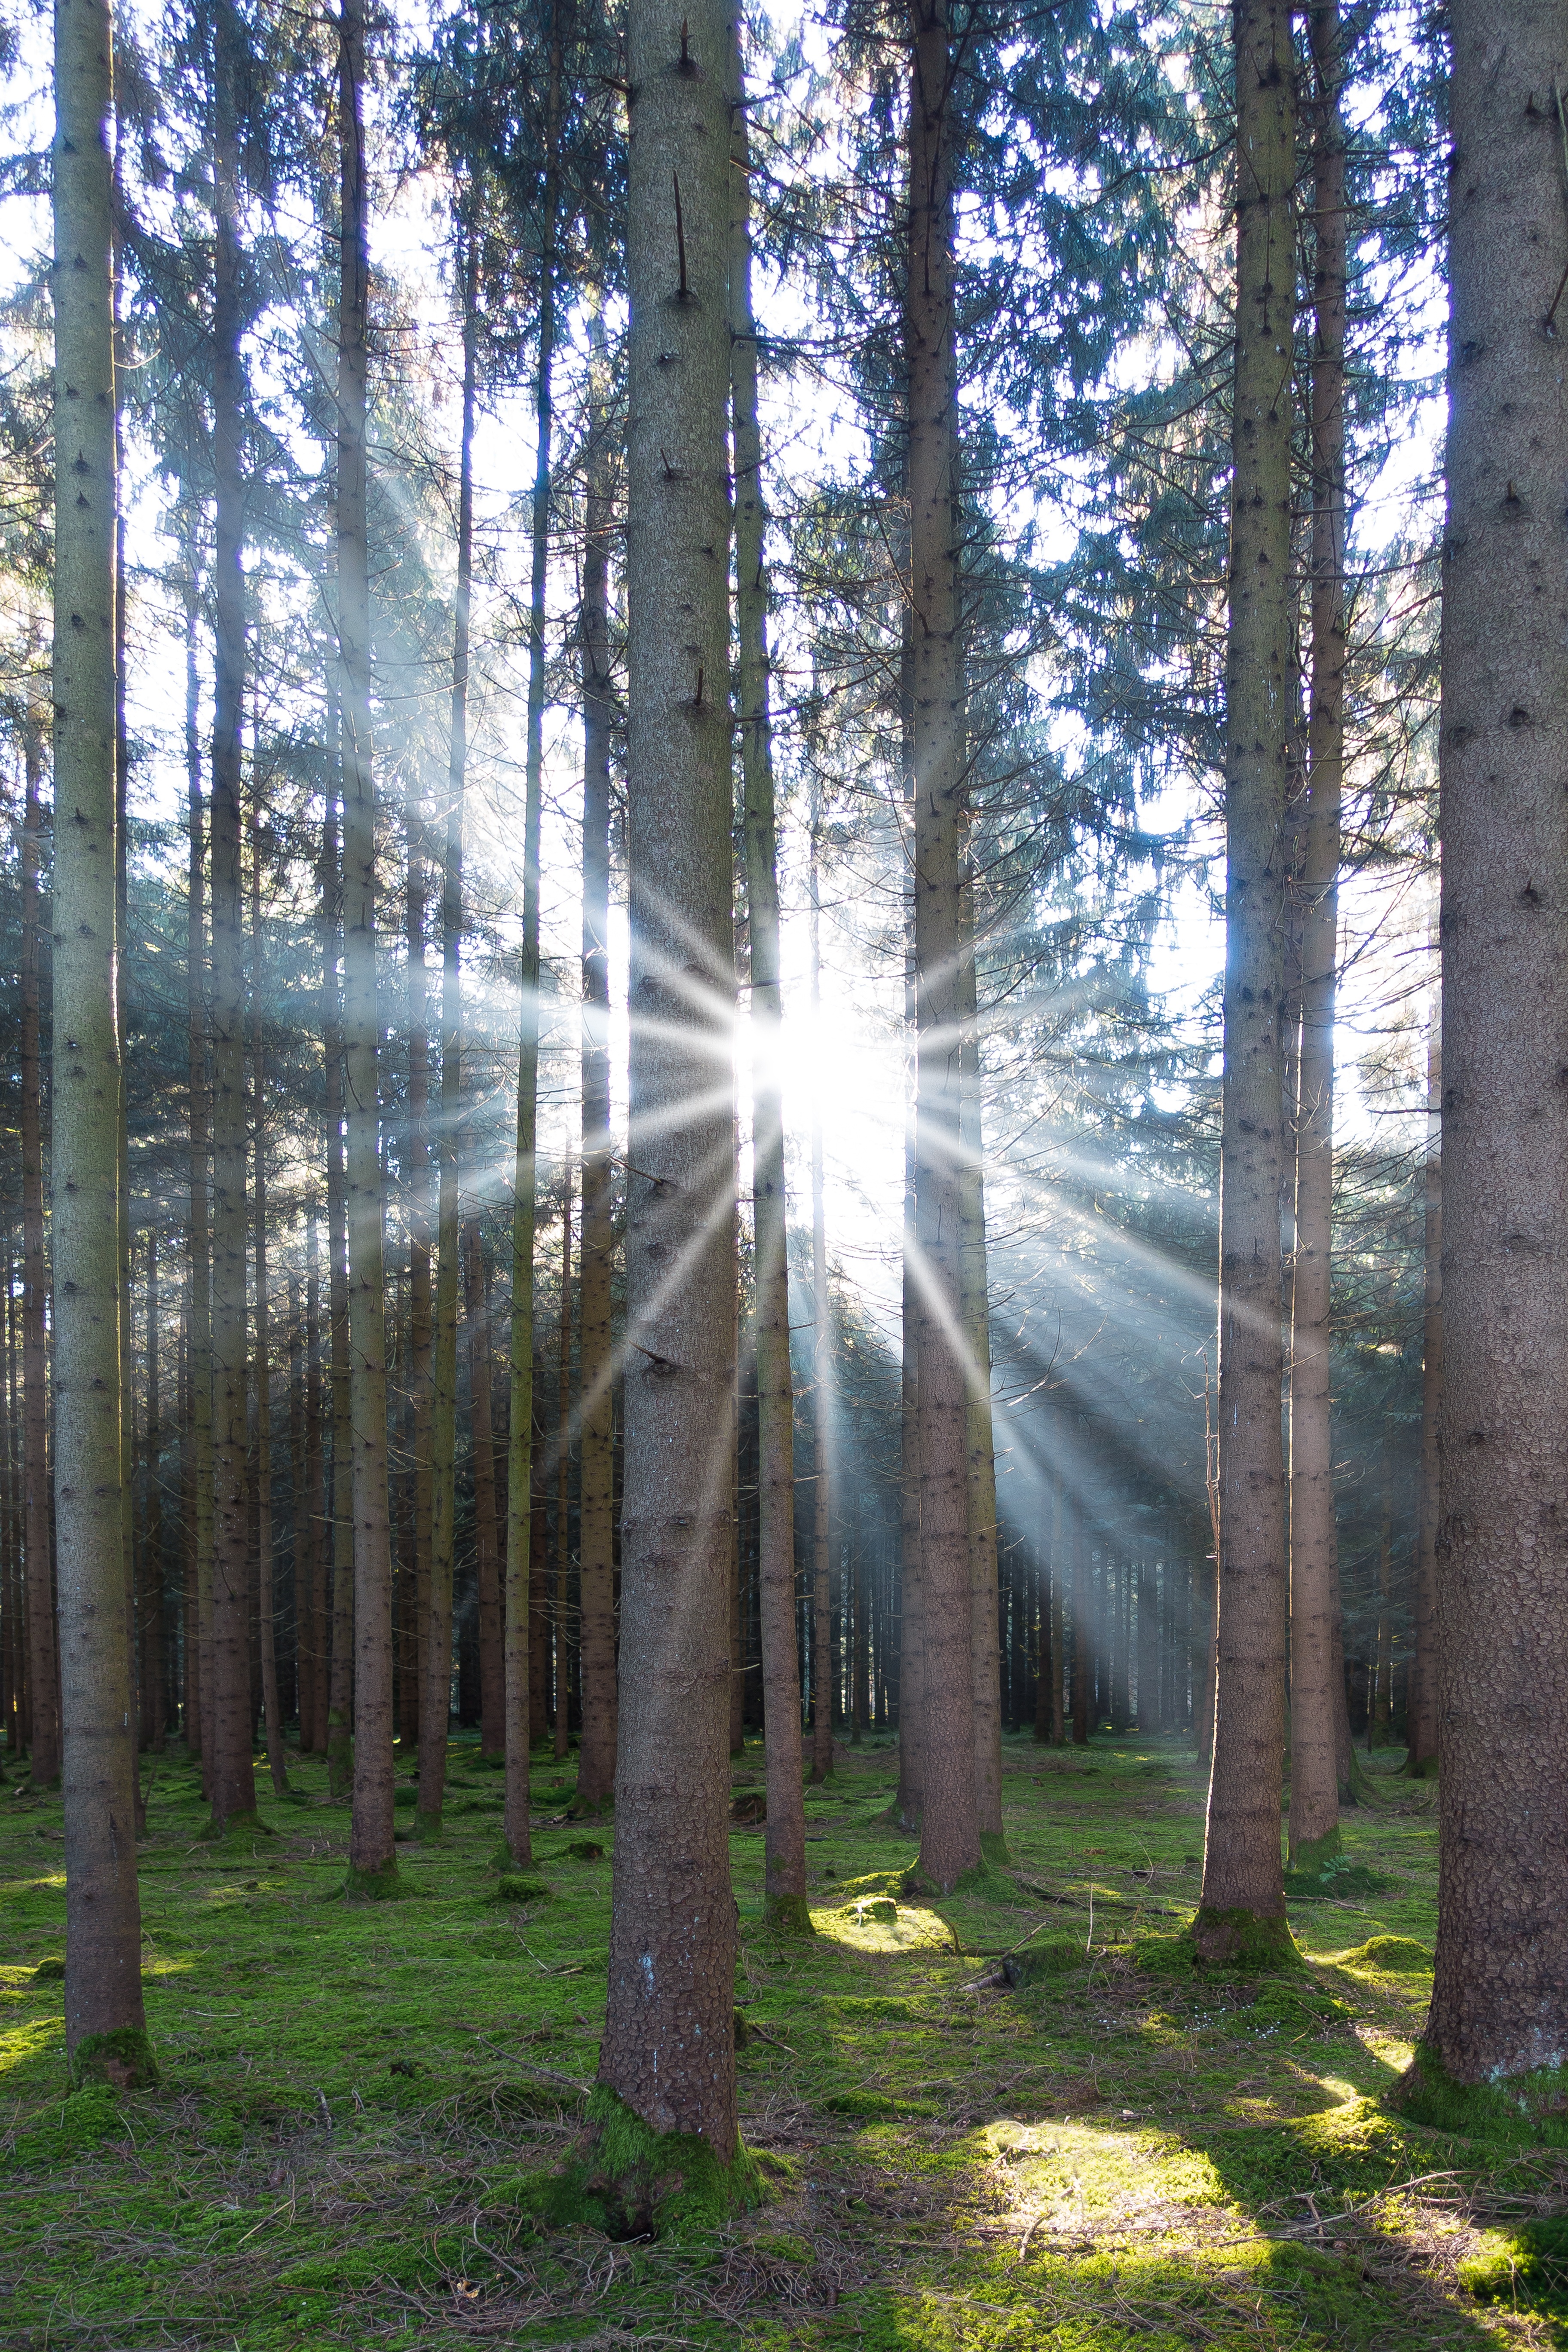
tree, nature, forest, plant, sun, sunlight, moss, conifer, spruce, rays, grove, woodland, habitat, ecosystem, back light, biome, natural environment, woody plant, temperate coniferous forest